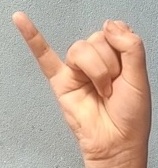
ASL sign: J